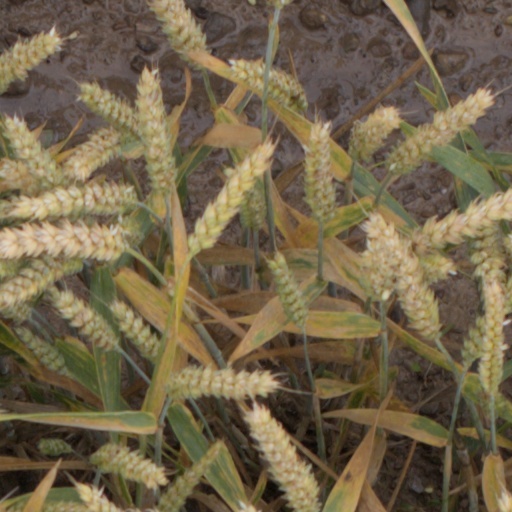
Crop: wheat